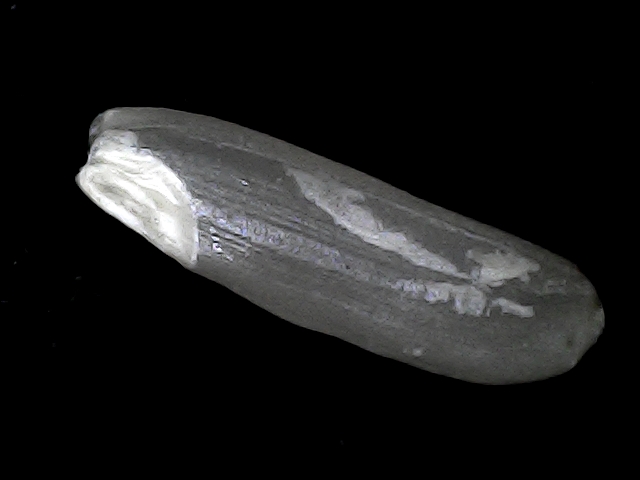
Rice variety: BD75